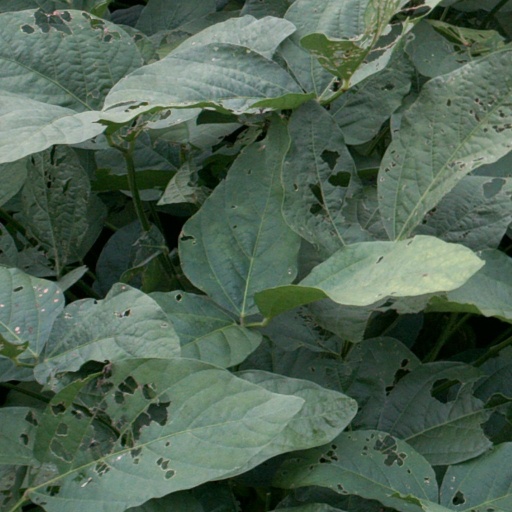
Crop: soybean